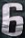
Number: 6